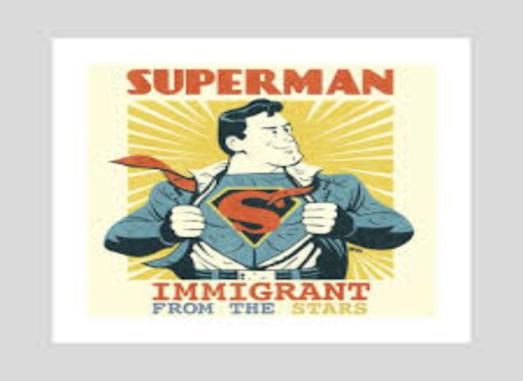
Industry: Leisure